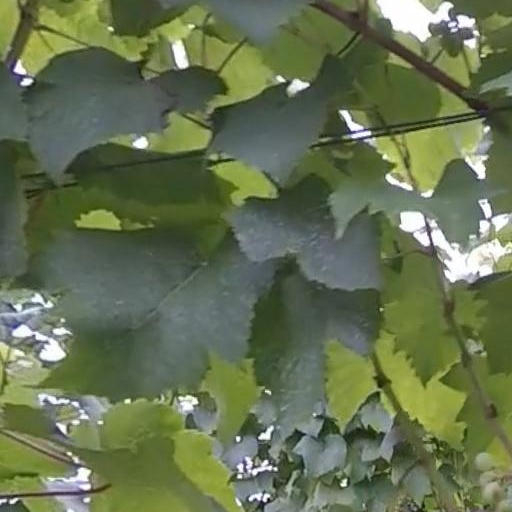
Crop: grape